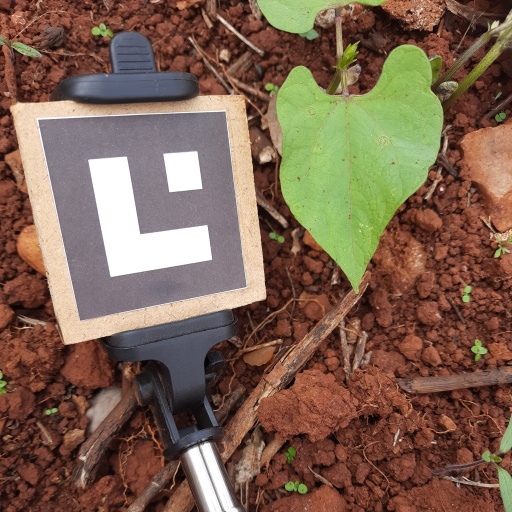
Observations: wavy surface, no eating holes, with soild dust, under shade